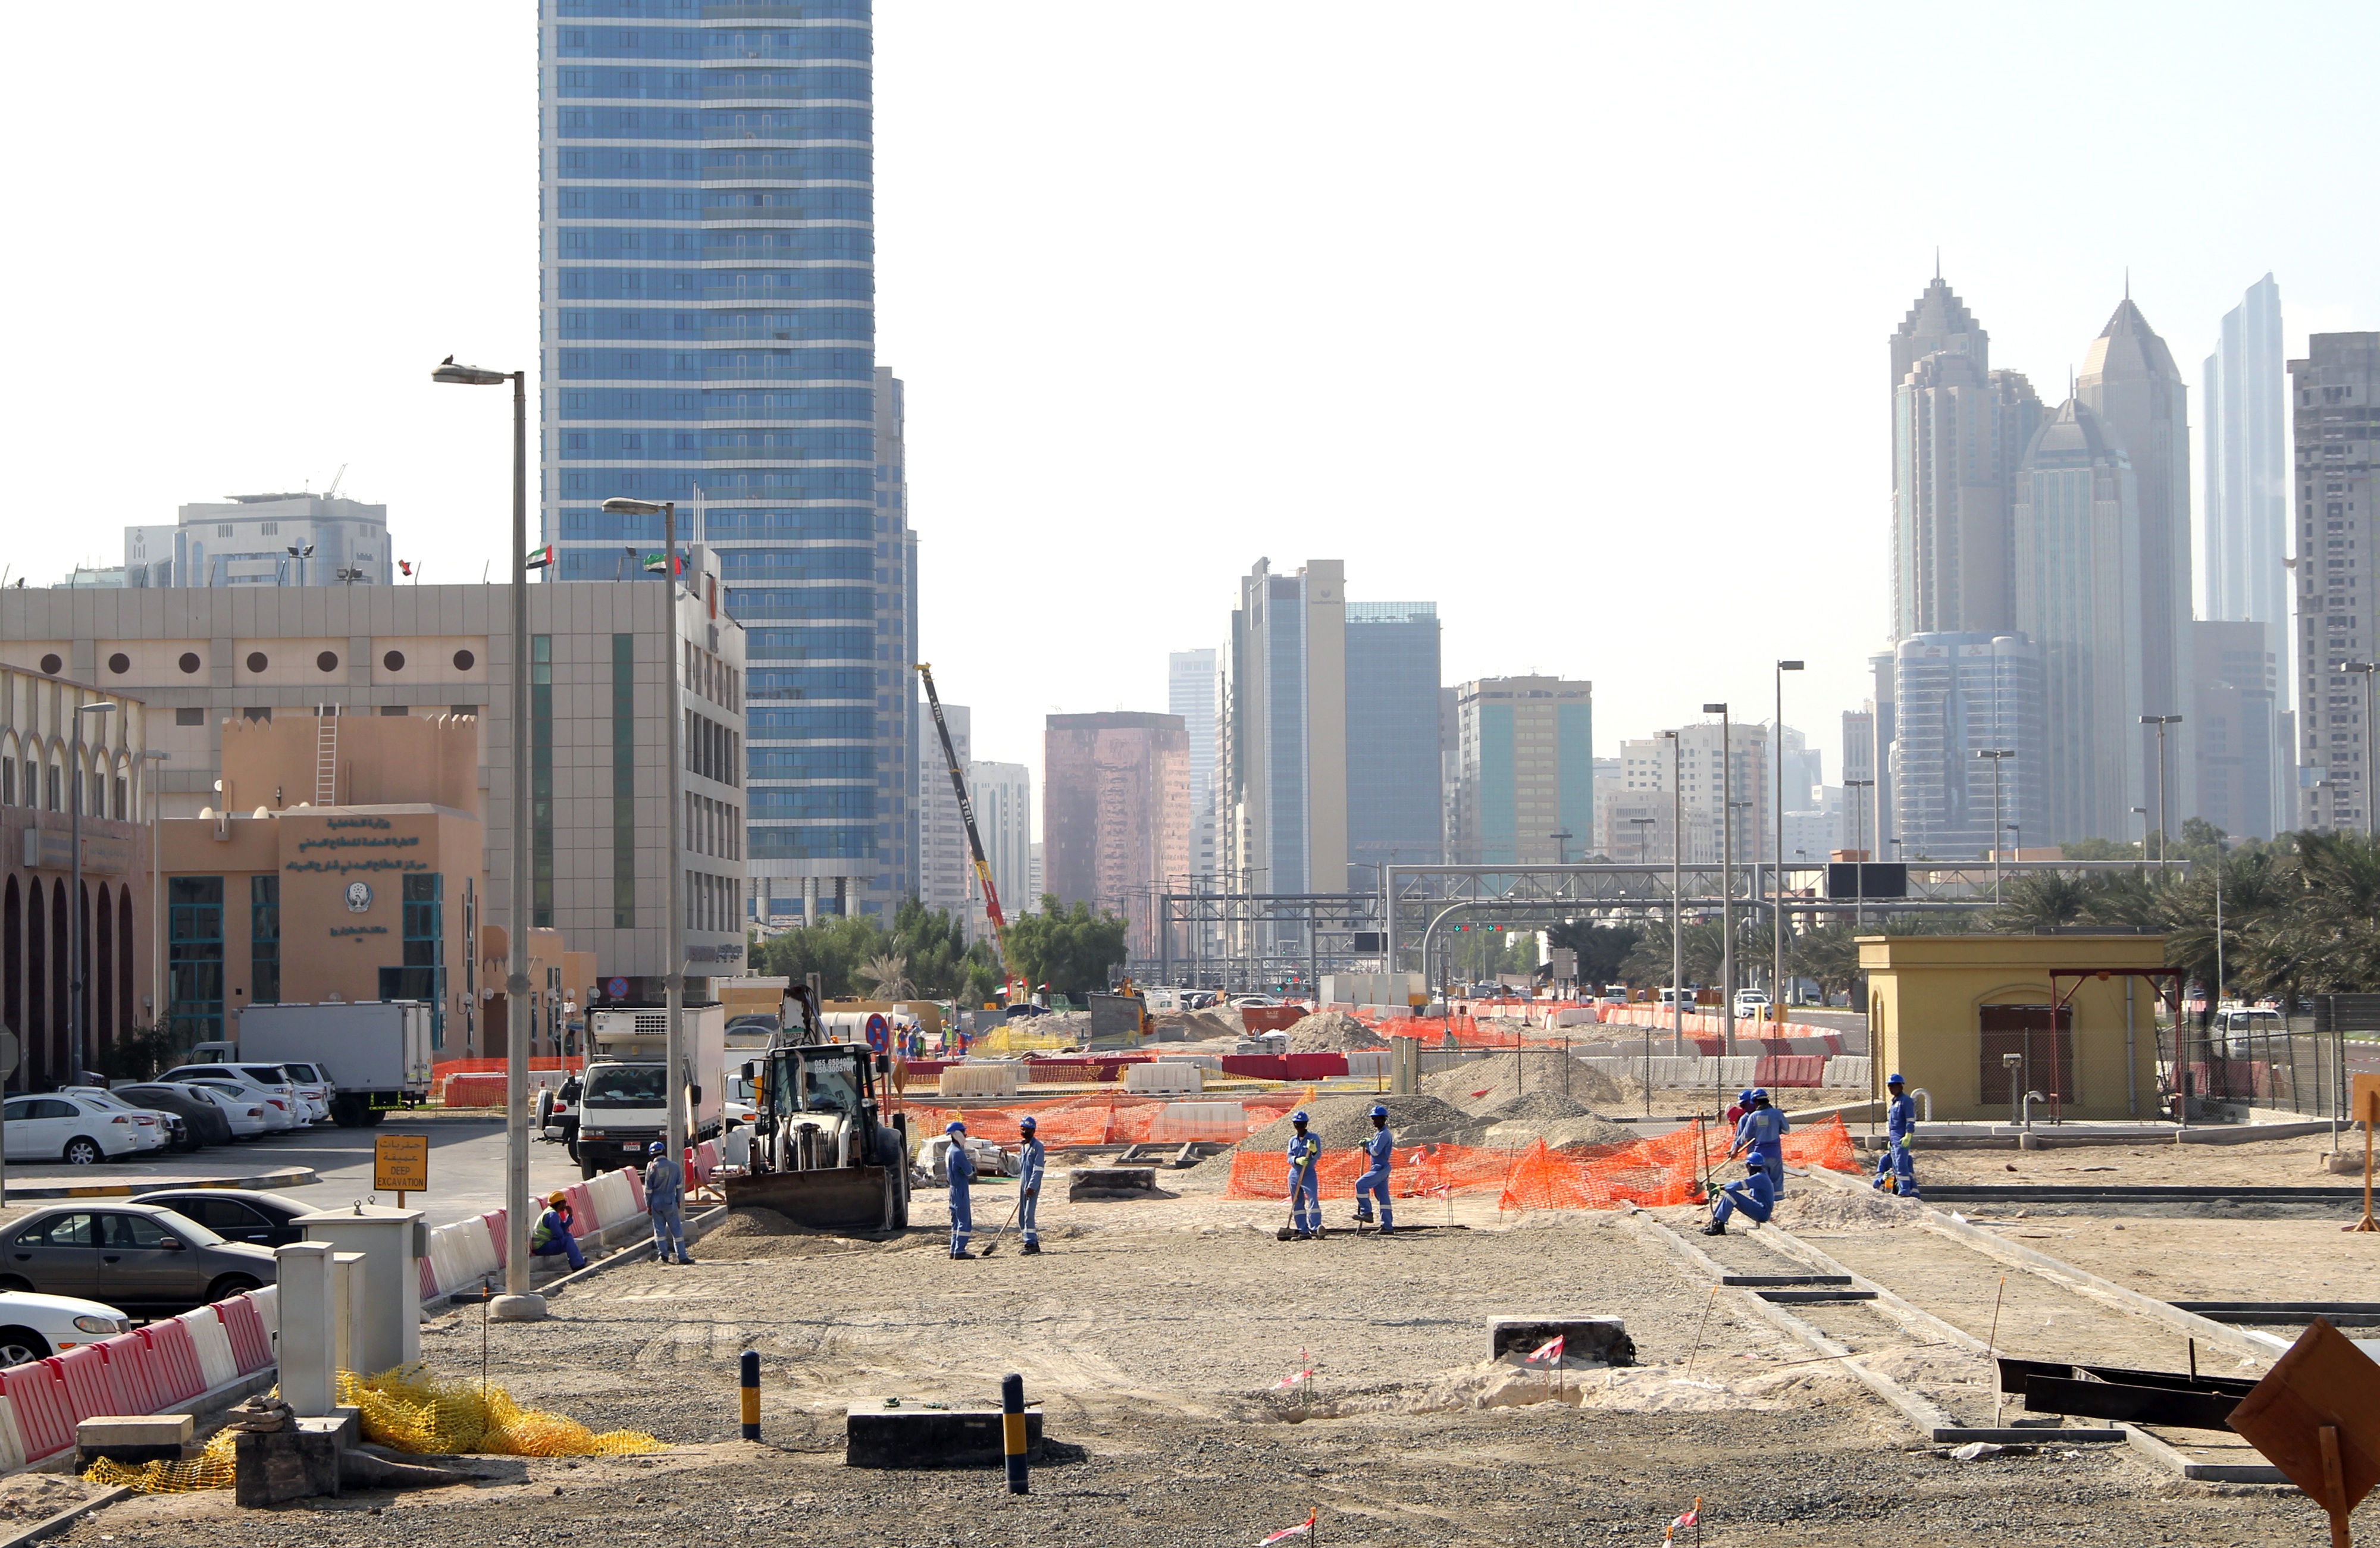
skyline, city, skyscraper, cityscape, downtown, construction, tower, plaza, landmark, tower block, metropolis, urban area, residential area, human settlement